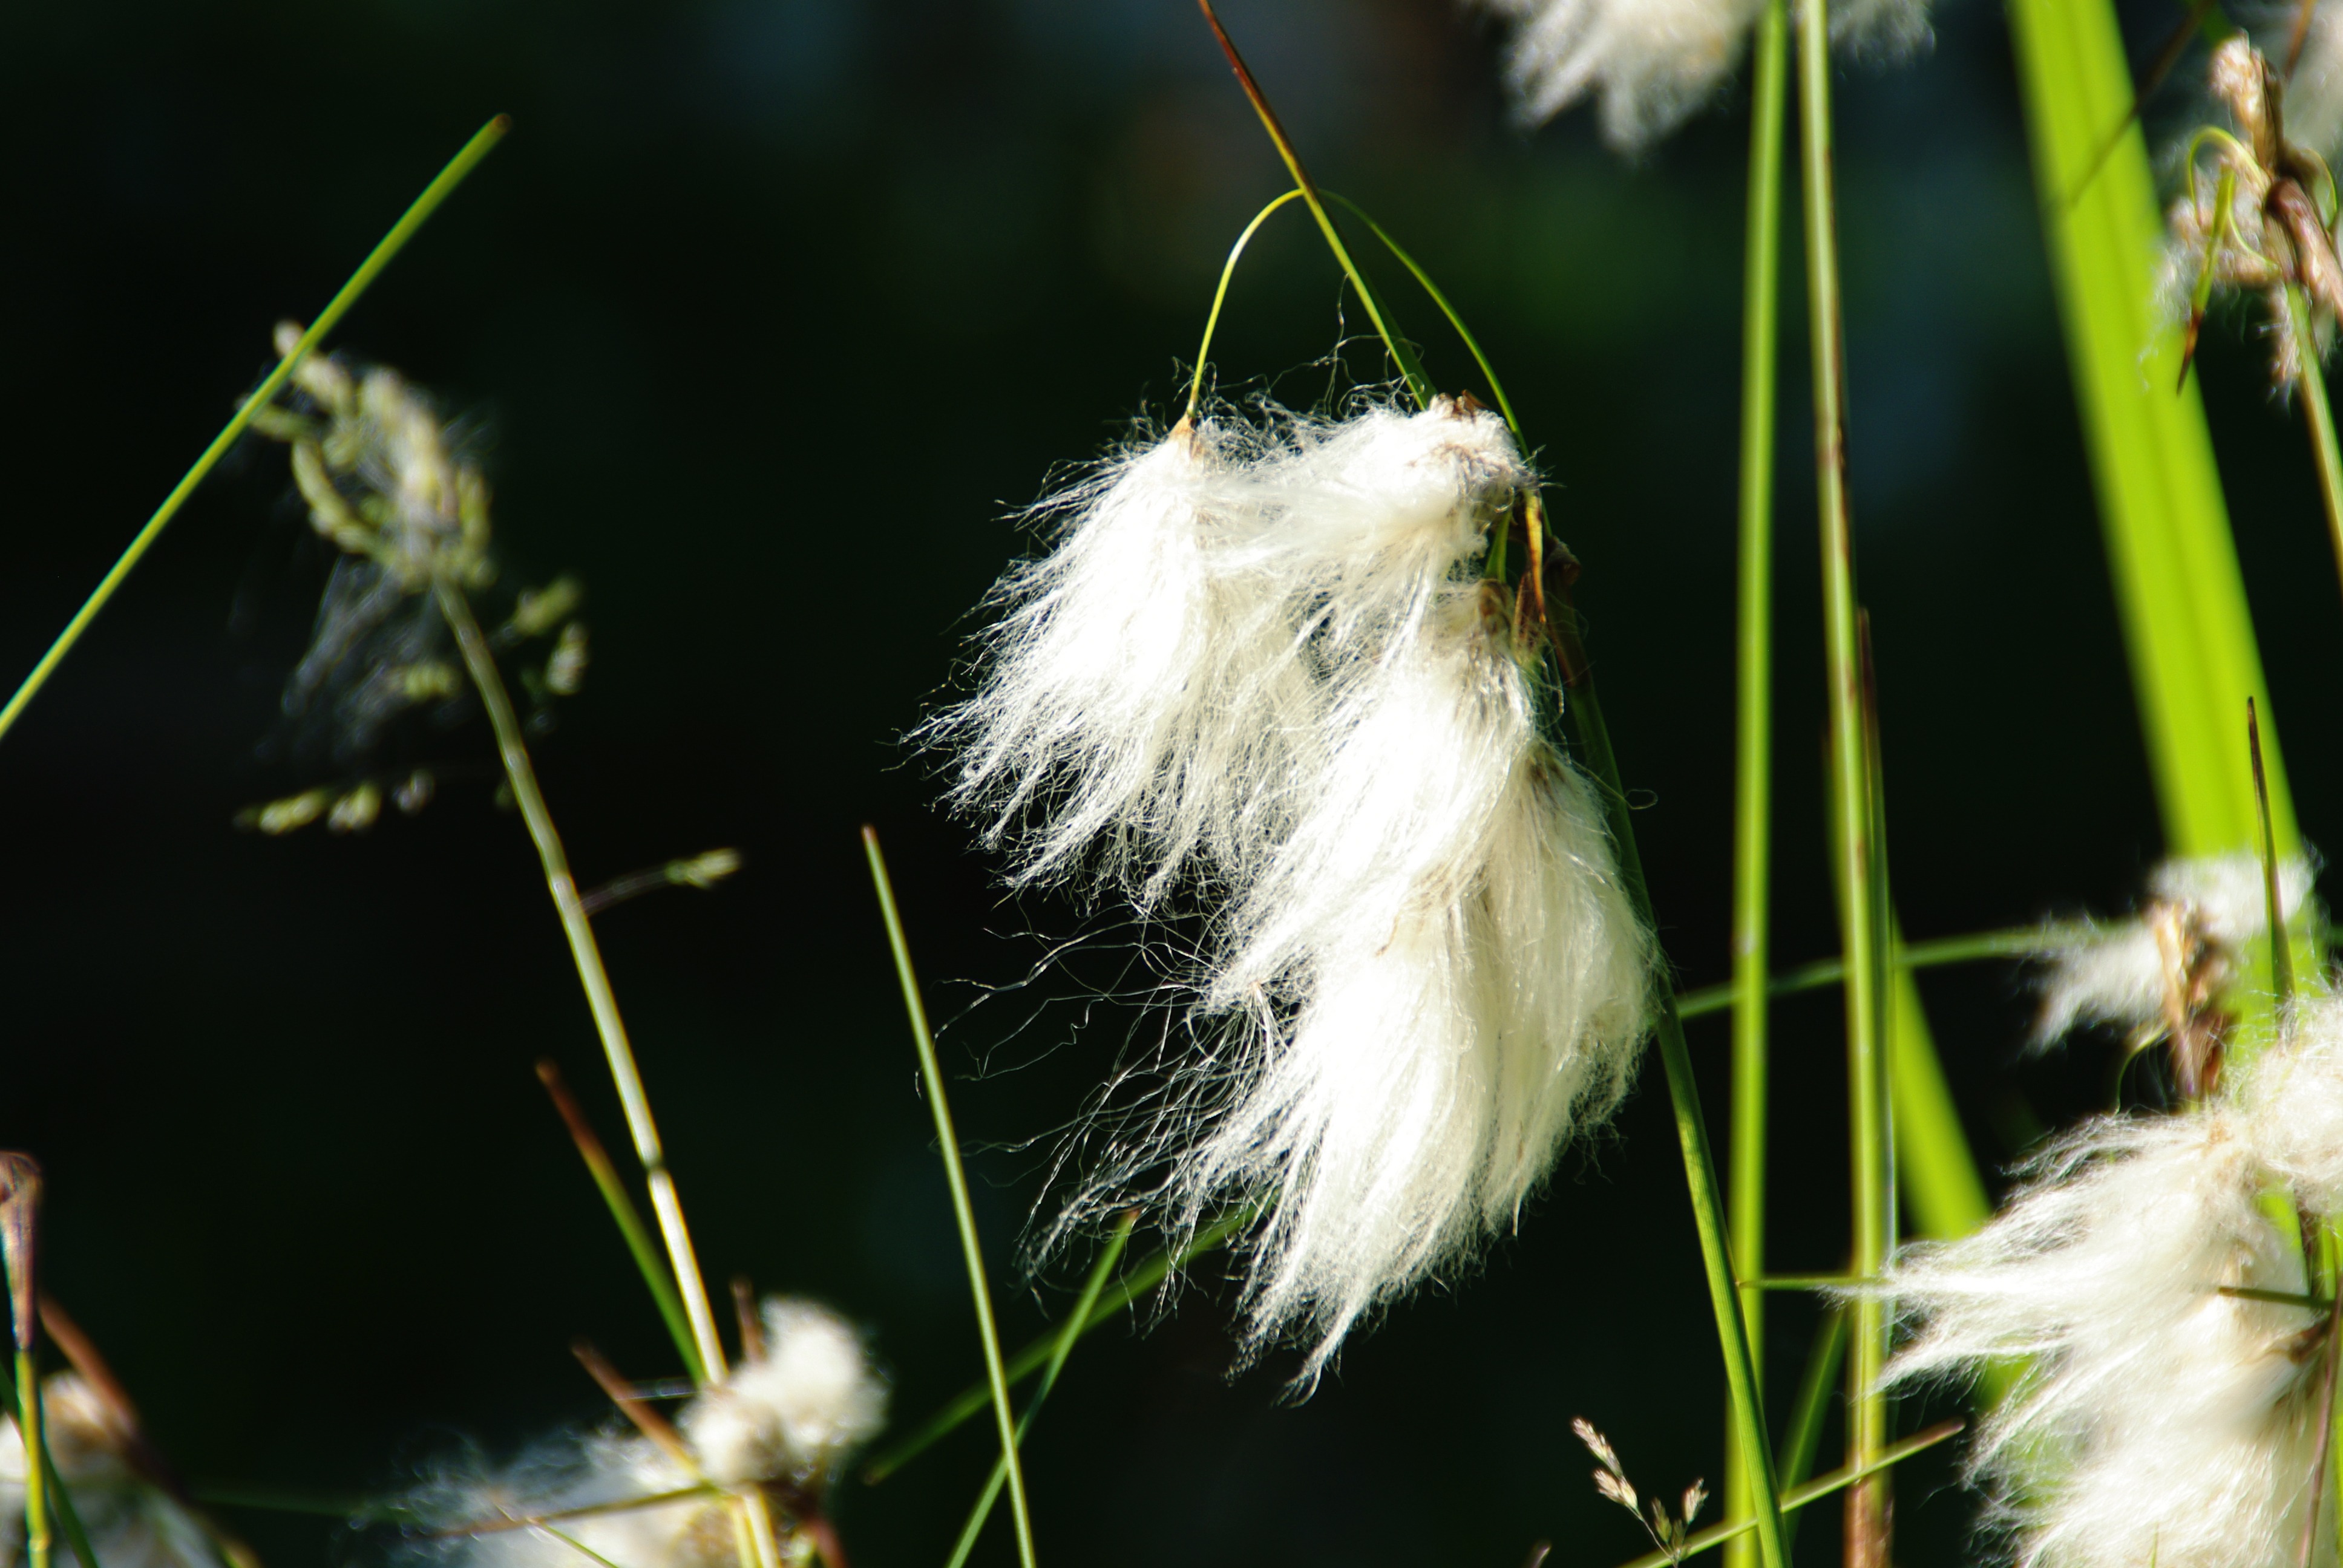
nature, grass, blossom, plant, leaf, flower, bloom, spring, green, flora, fauna, wildflower, cottongrass, macro photography, flowering plant, daisy family, grass family, plant stem, land plant, enophorum